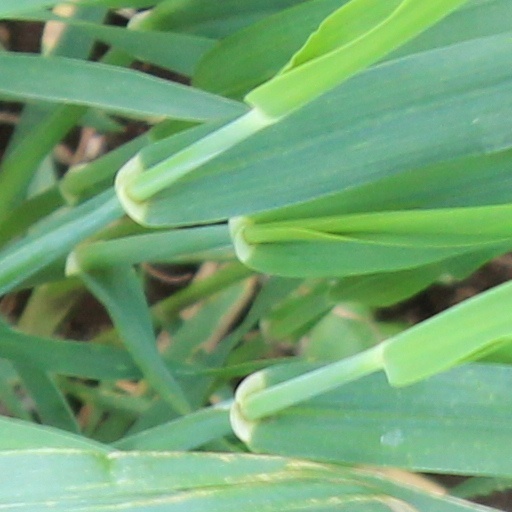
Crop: wheat